Andy Serkis

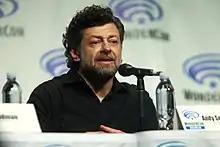
Serkis promoting "Dawn of the Planet of the Apes" at the 2014 San Diego Comic-Con

Serkis would reprise the role of Gollum in "", the first film in the three-part "The Hobbit" films. It was released in 2012, and the follow-ups were released in 2013 and 2014. He was also the trilogy's second unit director, which included directing aerial shots and battle scenes. He was invited to join the Academy of Motion Picture Arts and Sciences in June 2012. In 2014, Serkis reprised his role as Caesar in "Dawn of the Planet of the Apes", and again in 2017 for "War for the Planet of the Apes", the last of the trilogy.